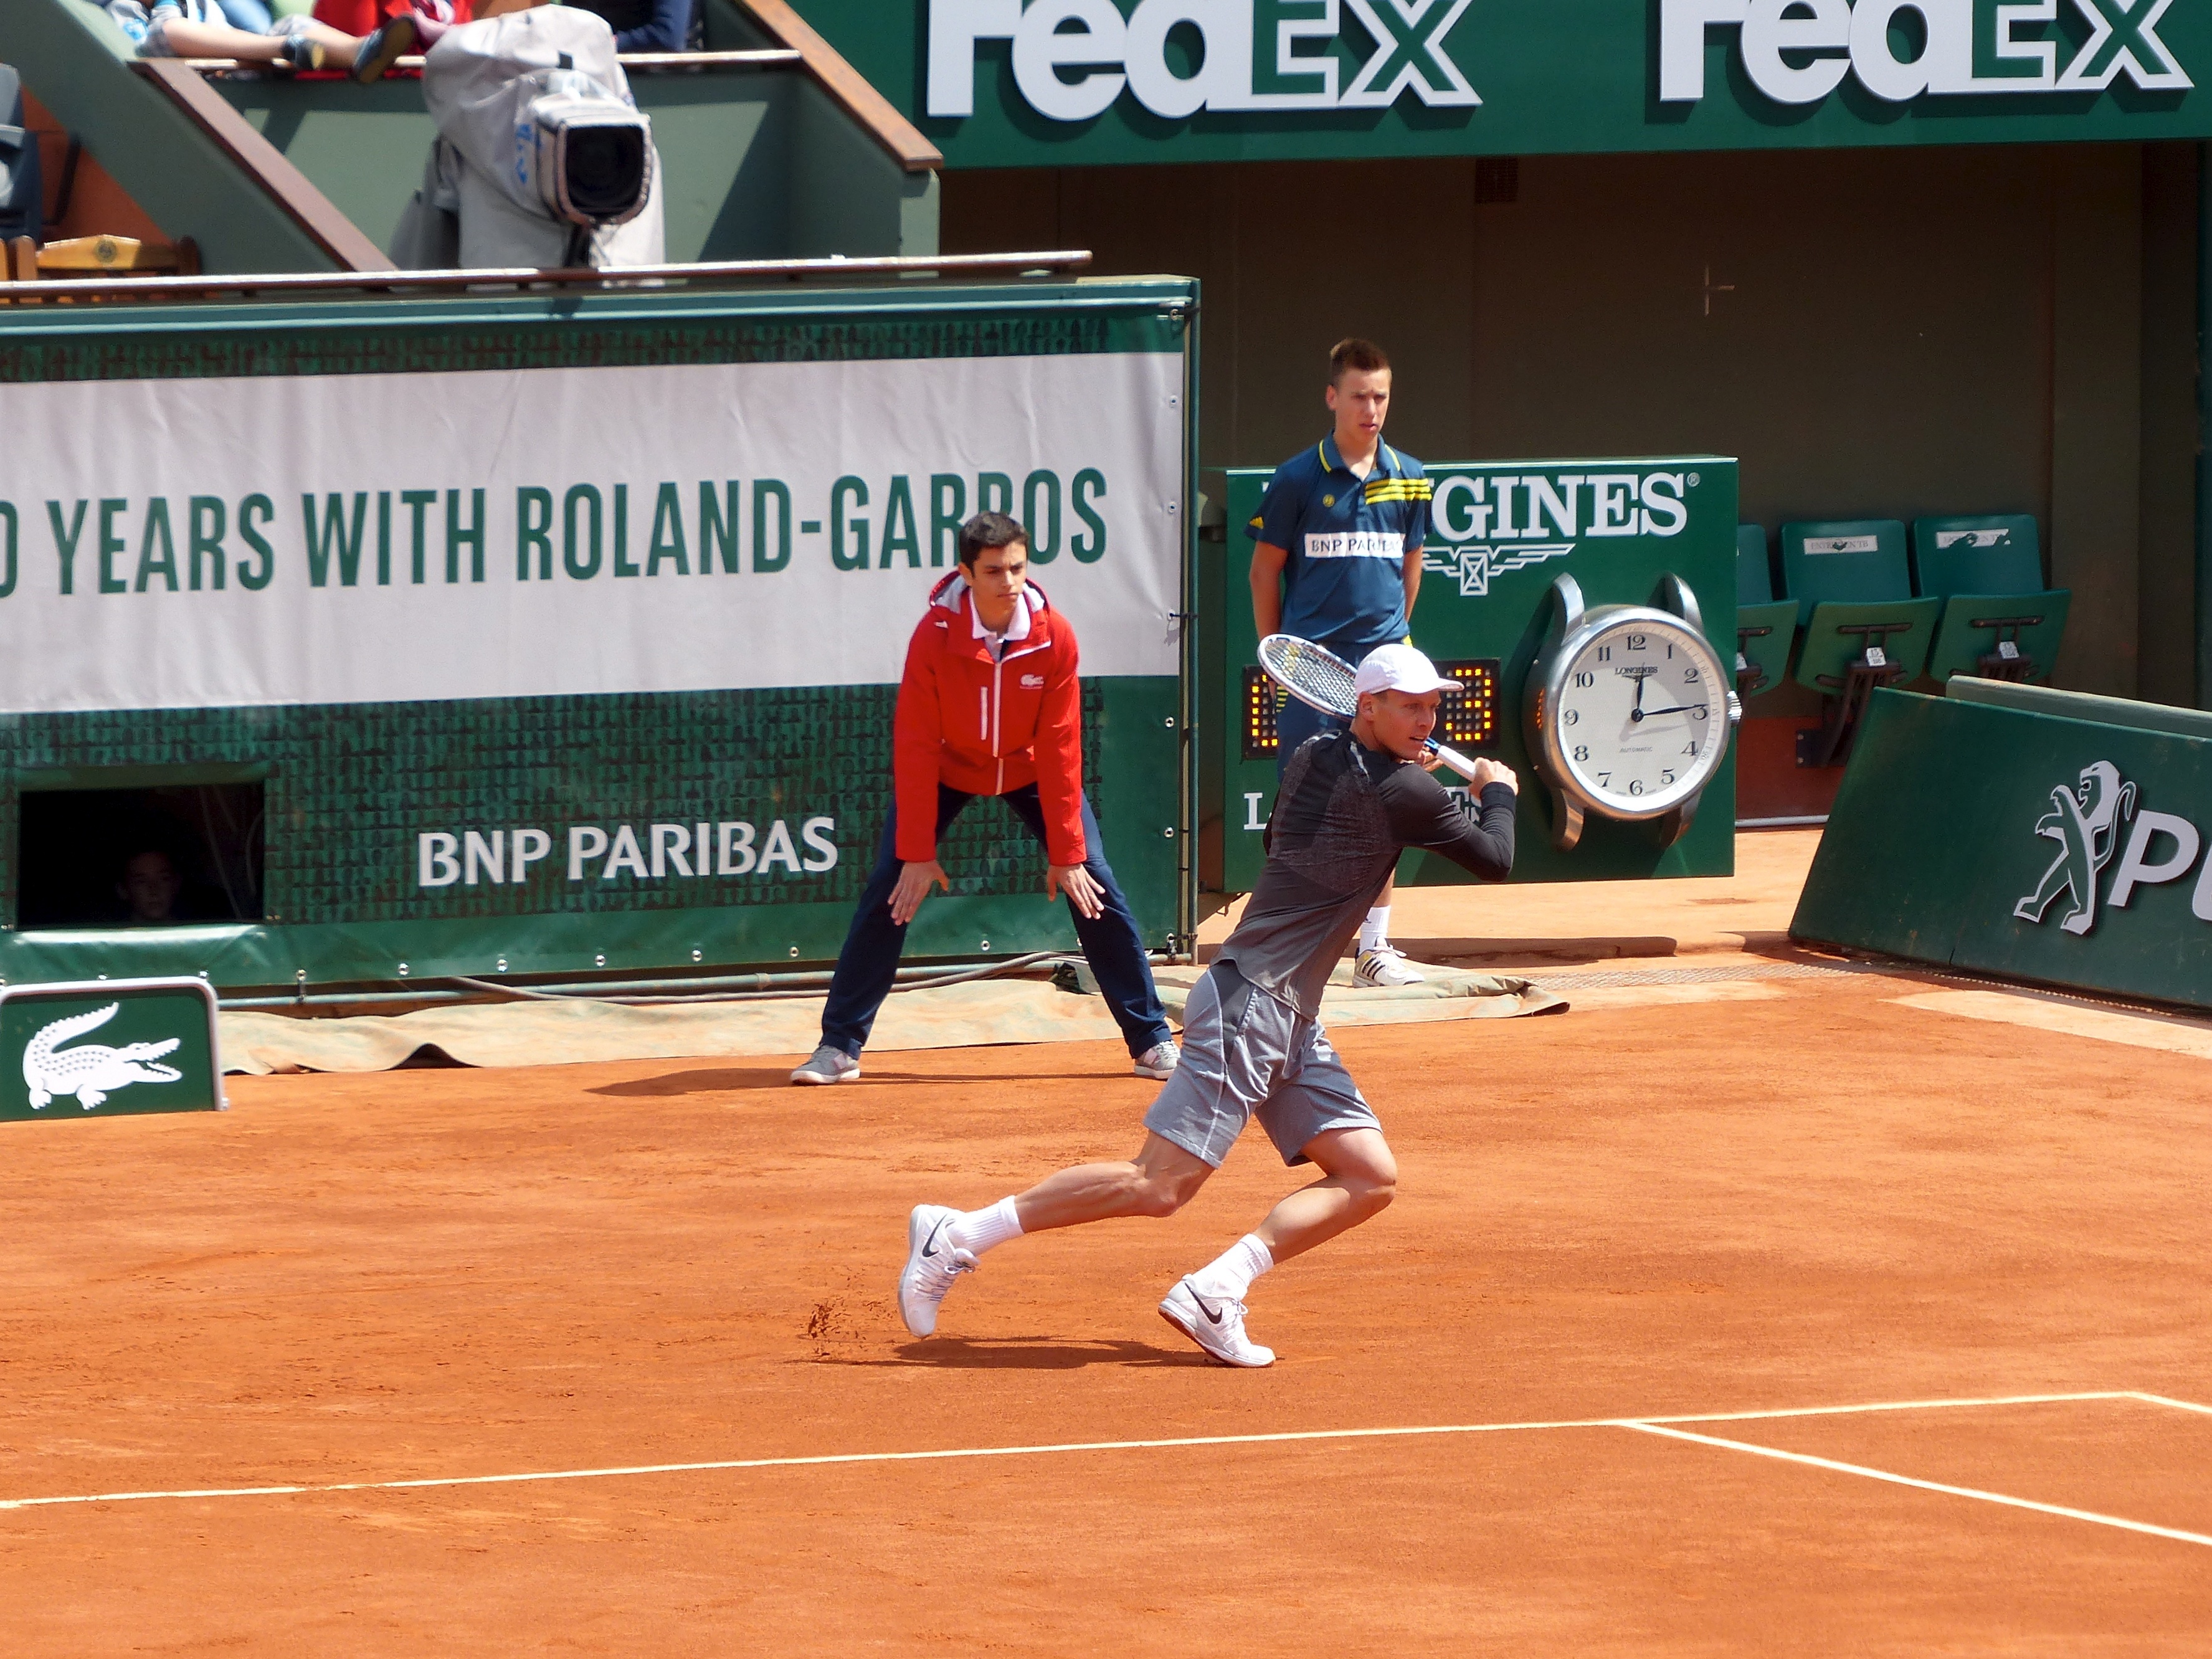
structure, france, 2013, tennis, rolandgarros, sports, tournament, berdych, frenchopen, ball game, tennis player, sport venue, competition event, racquet sport, soft tennis